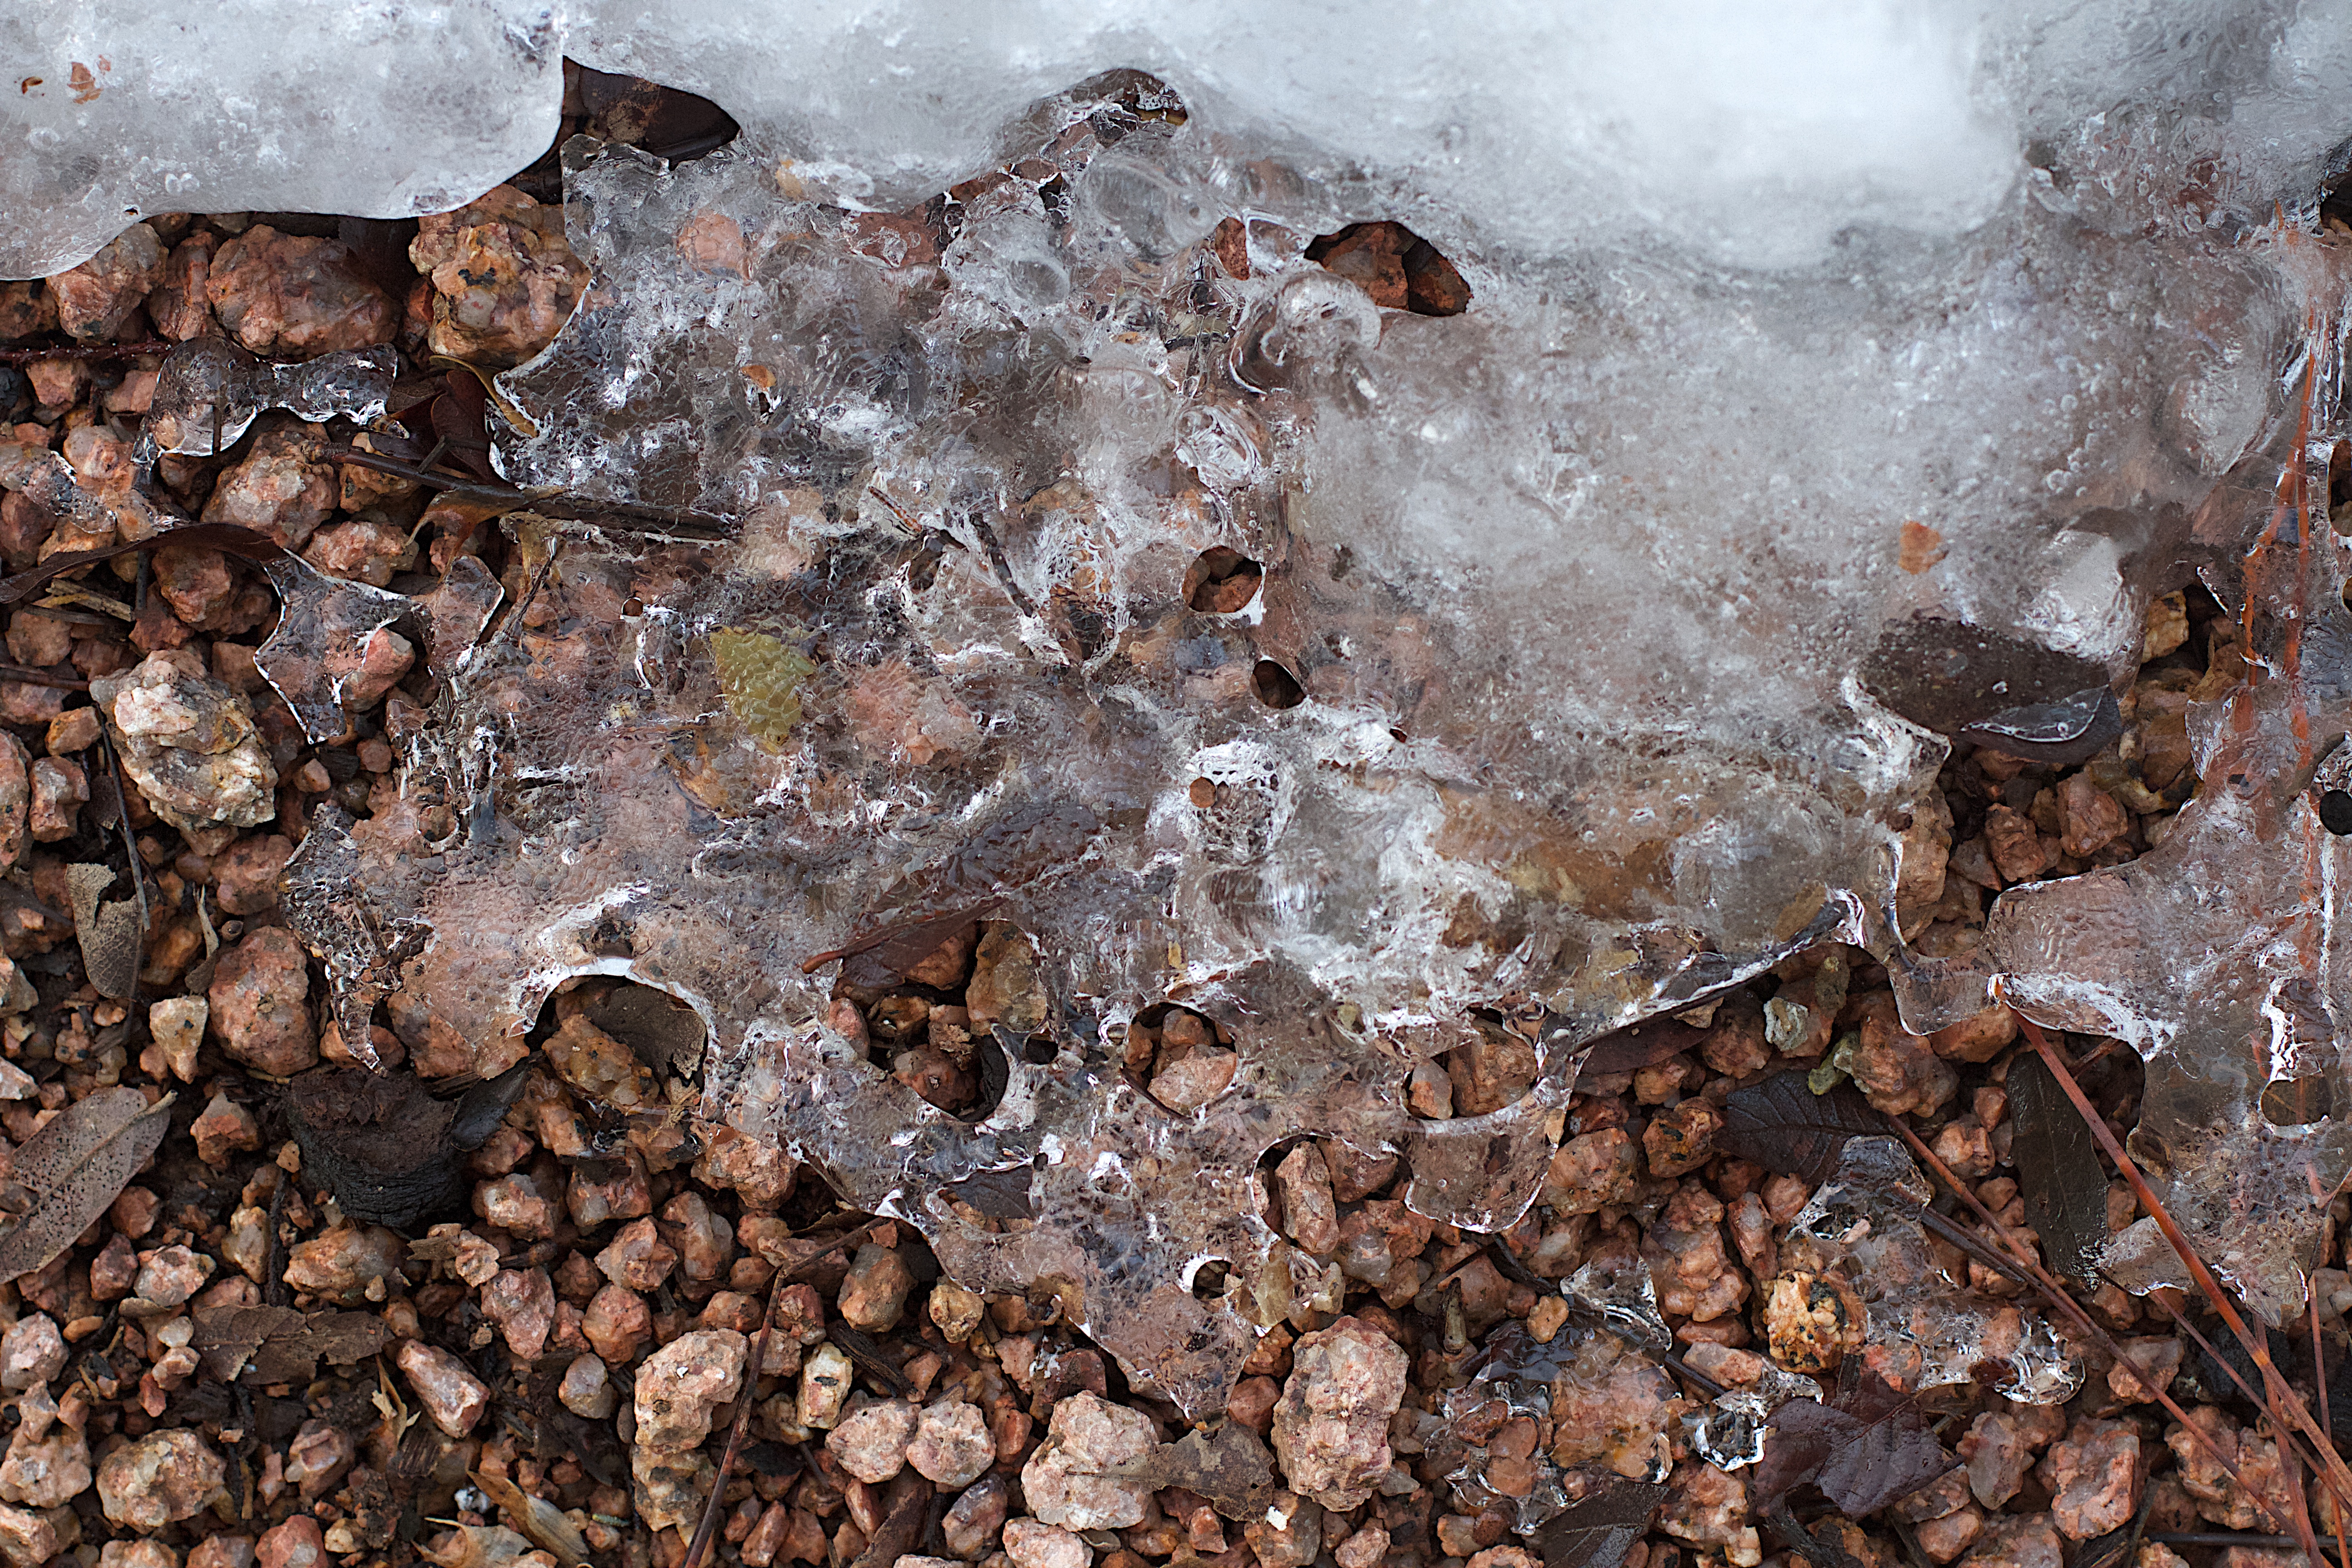
tree, rock, wood, texture, leaf, ice, autumn, soil, season, material, macro photography